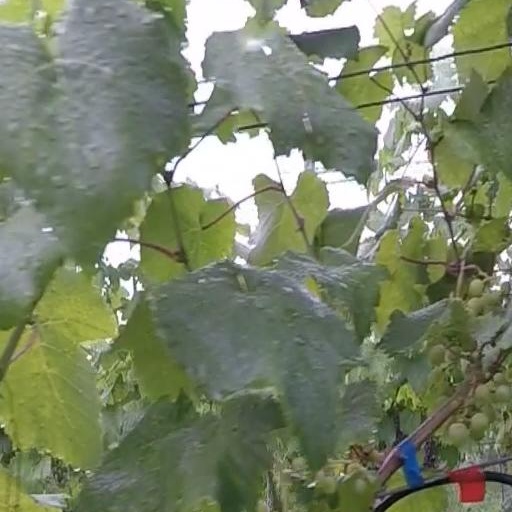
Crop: grape